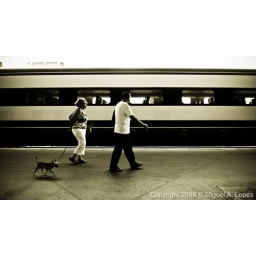
Just a couple and their dog passing by in train station